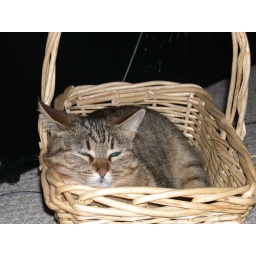
cat in a basket